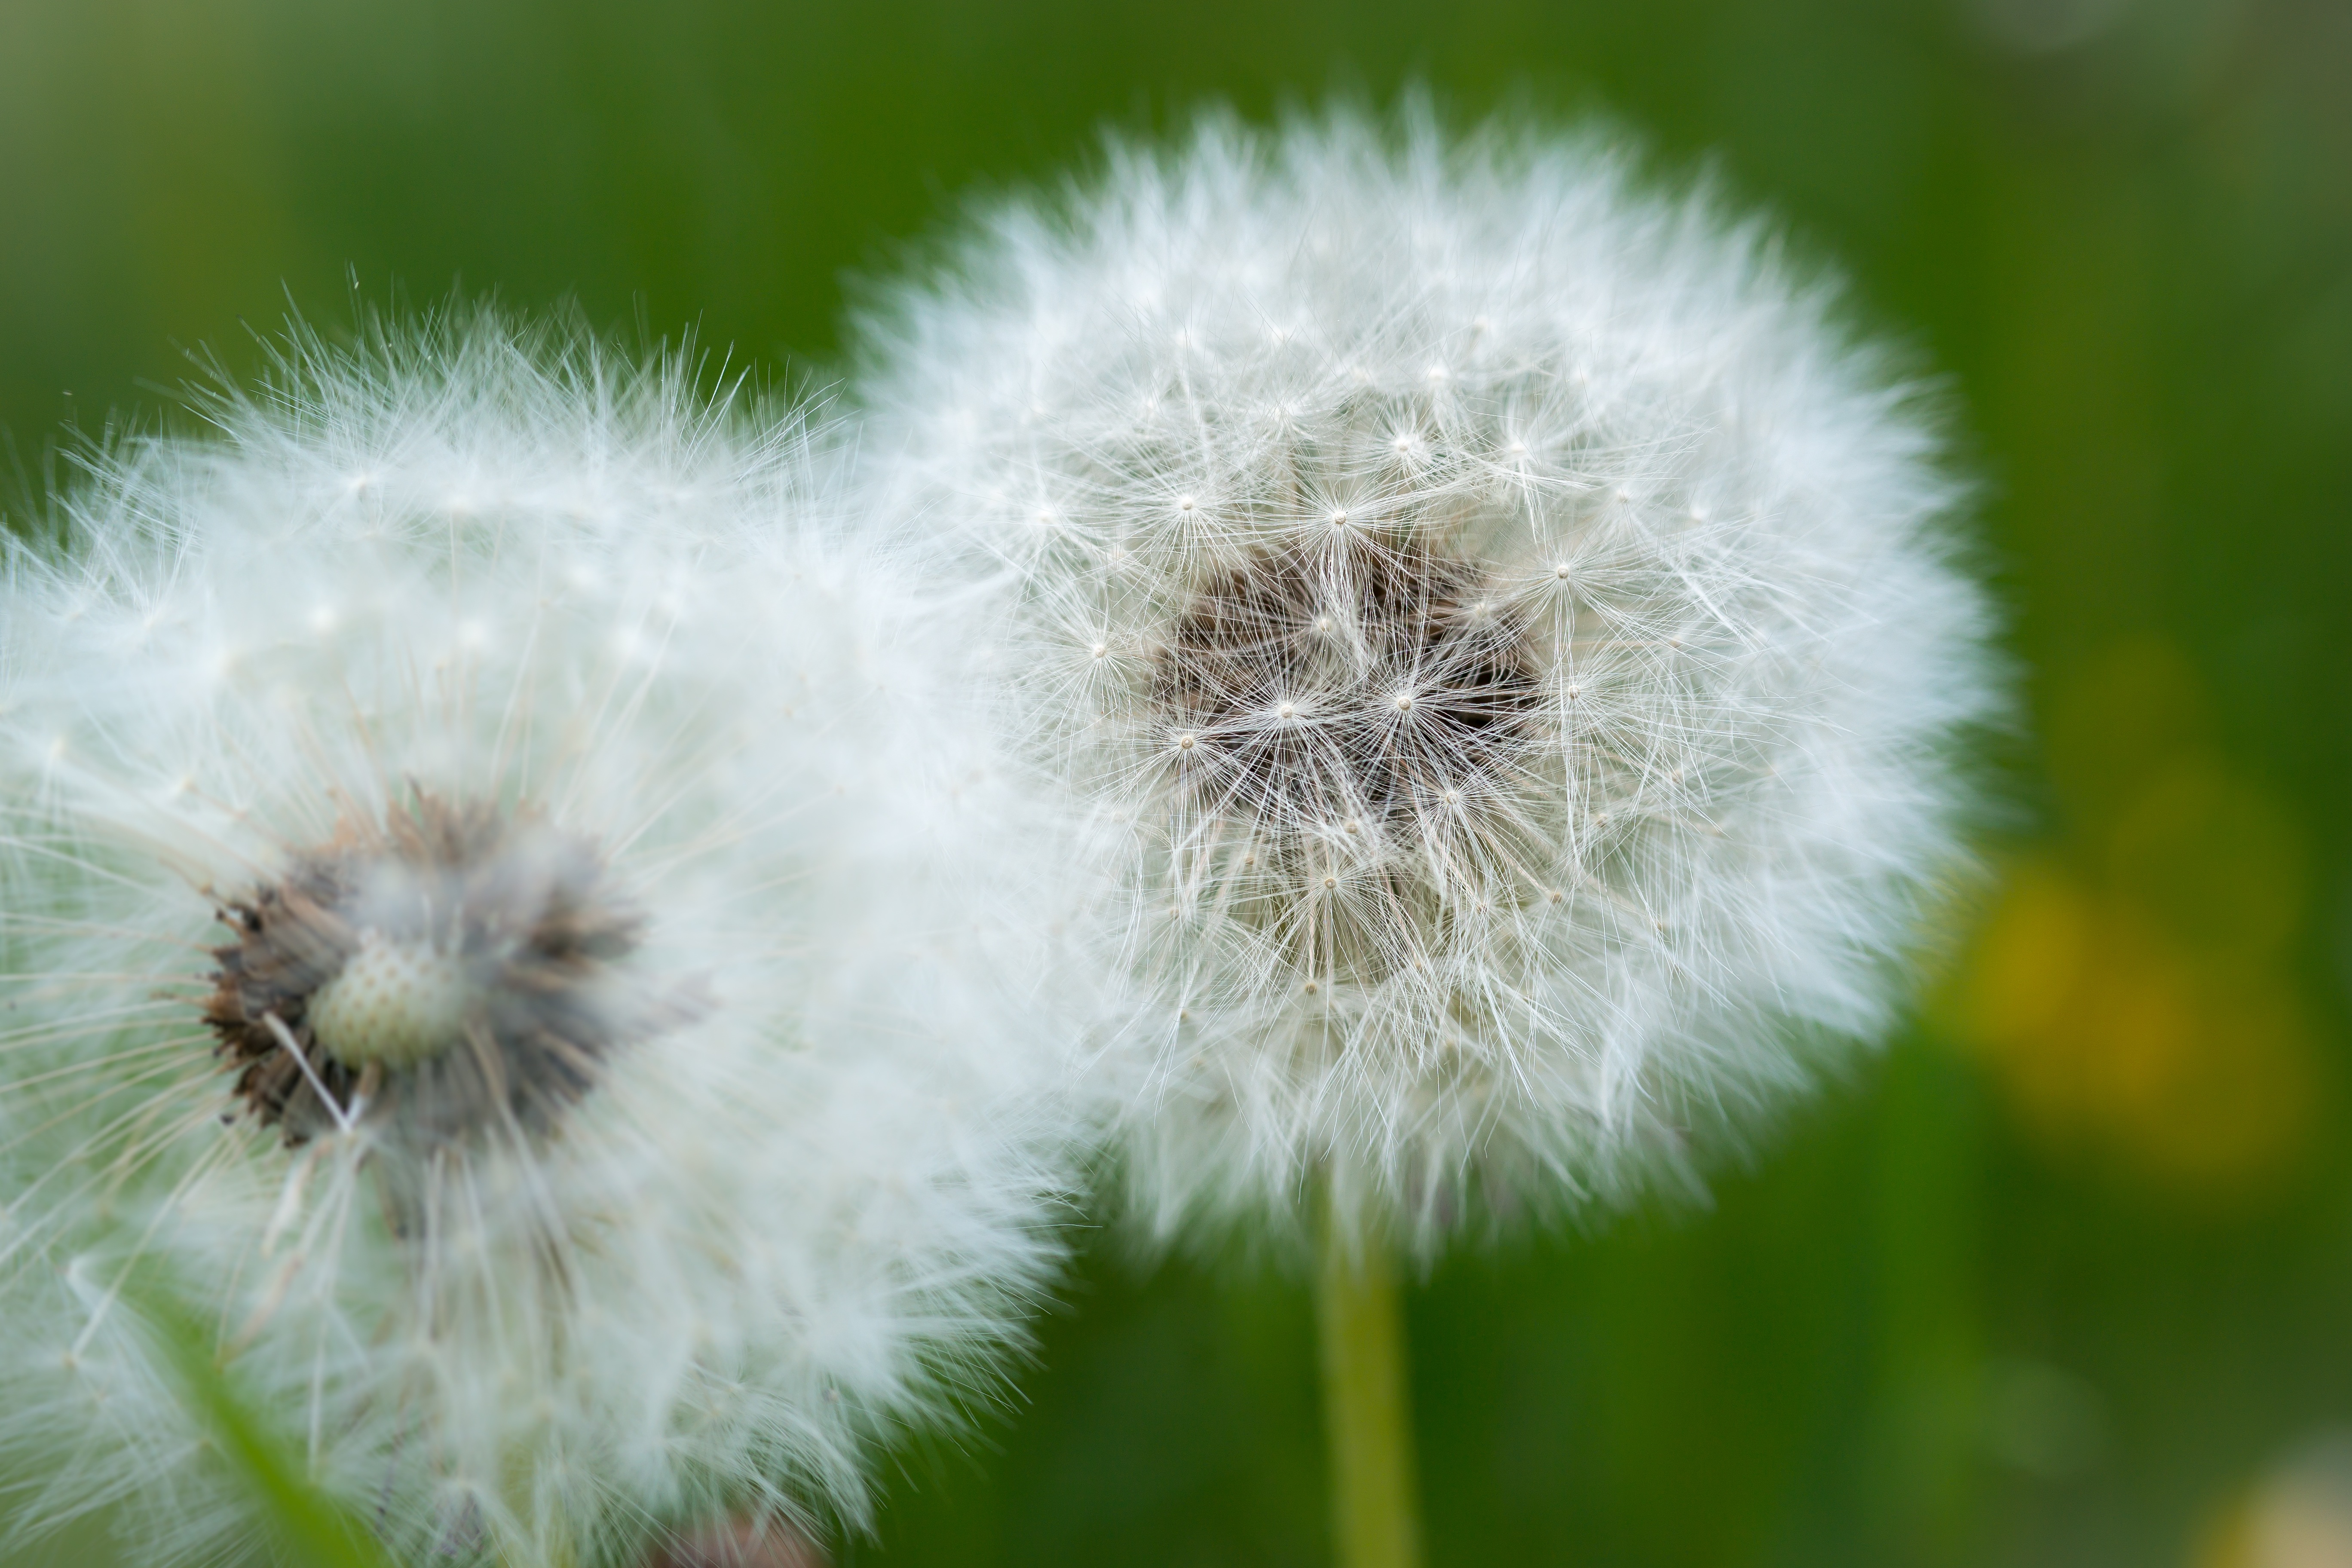
nature, grass, plant, field, photography, meadow, dandelion, flower, petal, pollen, spring, macro, botany, yellow, close, flora, yellow flower, wildflower, close up, seeds, macro photography, flowering plant, daisy family, plant stem, land plant